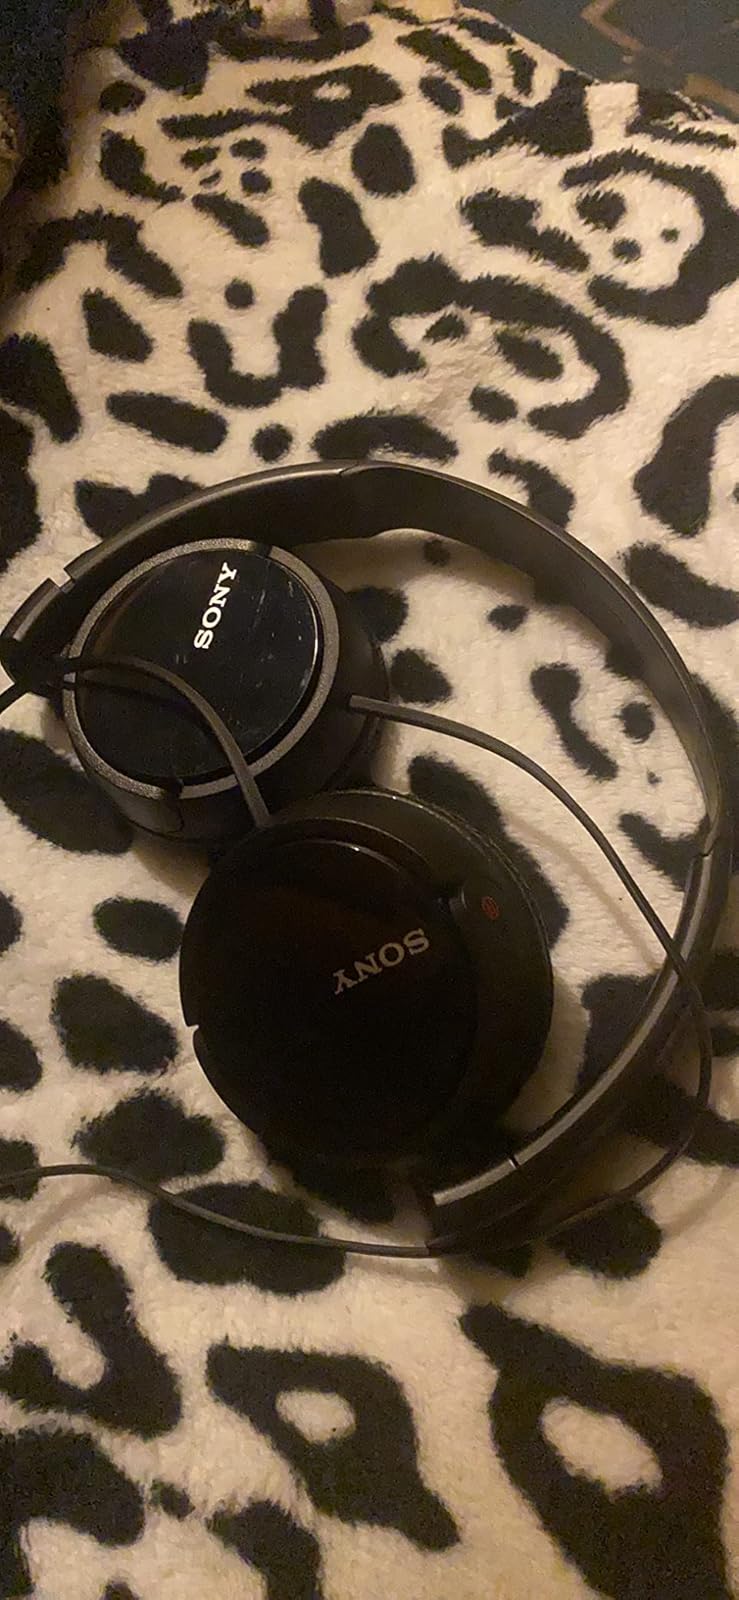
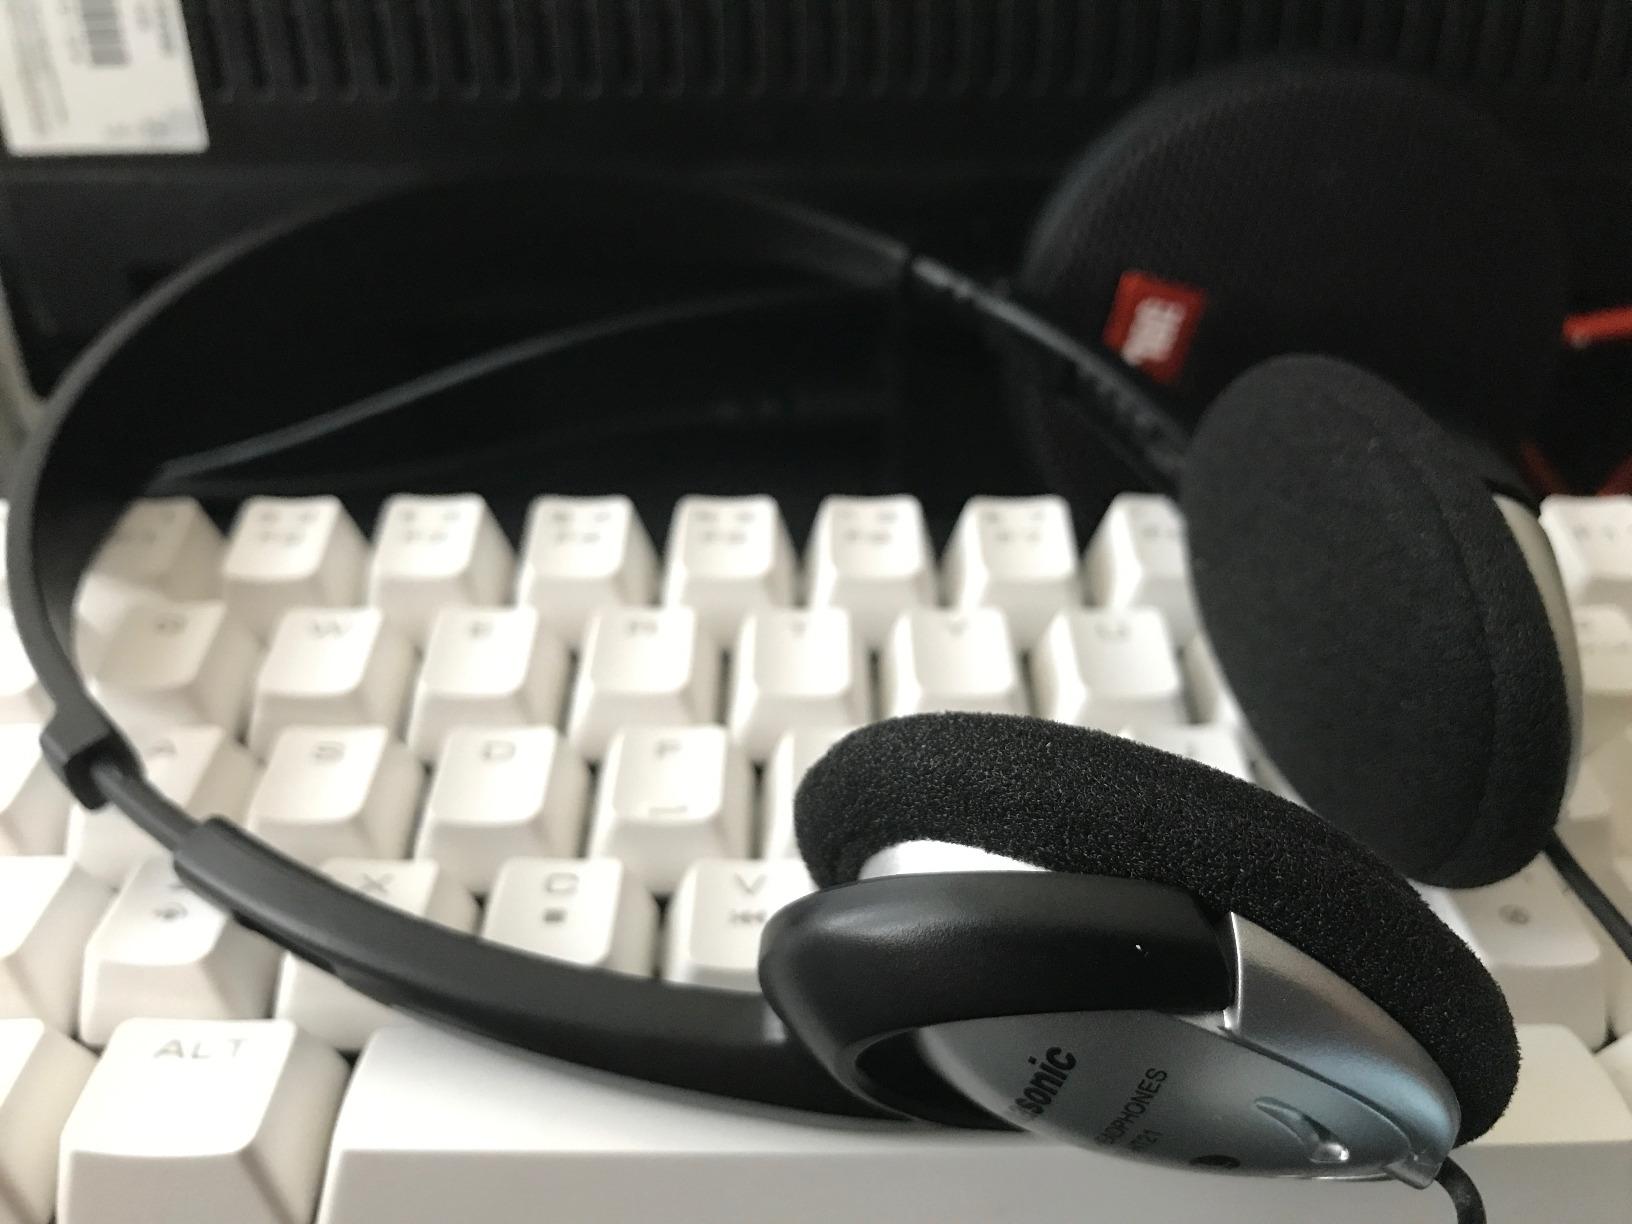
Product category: headphones
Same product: no